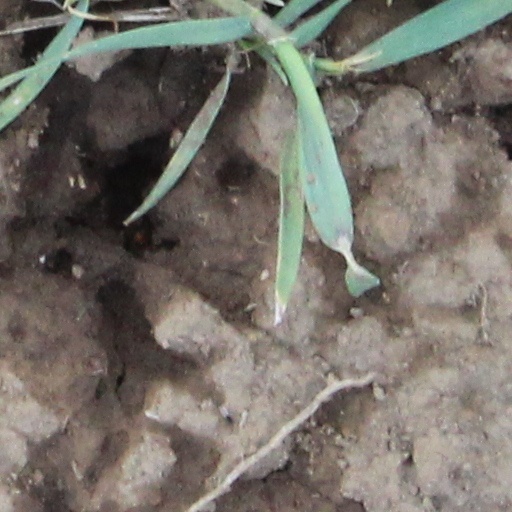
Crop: wheat